Joseph Crétin

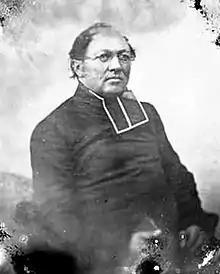
Joseph Crétin circa 1850

Joseph Crétin (December 19, 1799 – February 22, 1857) was an American Catholic prelate who was the first Roman Catholic Bishop of Saint Paul, Minnesota. Cretin Avenue in St. Paul, Cretin-Derham Hall High School, and Cretin Hall at the University of St. Thomas are named for him.